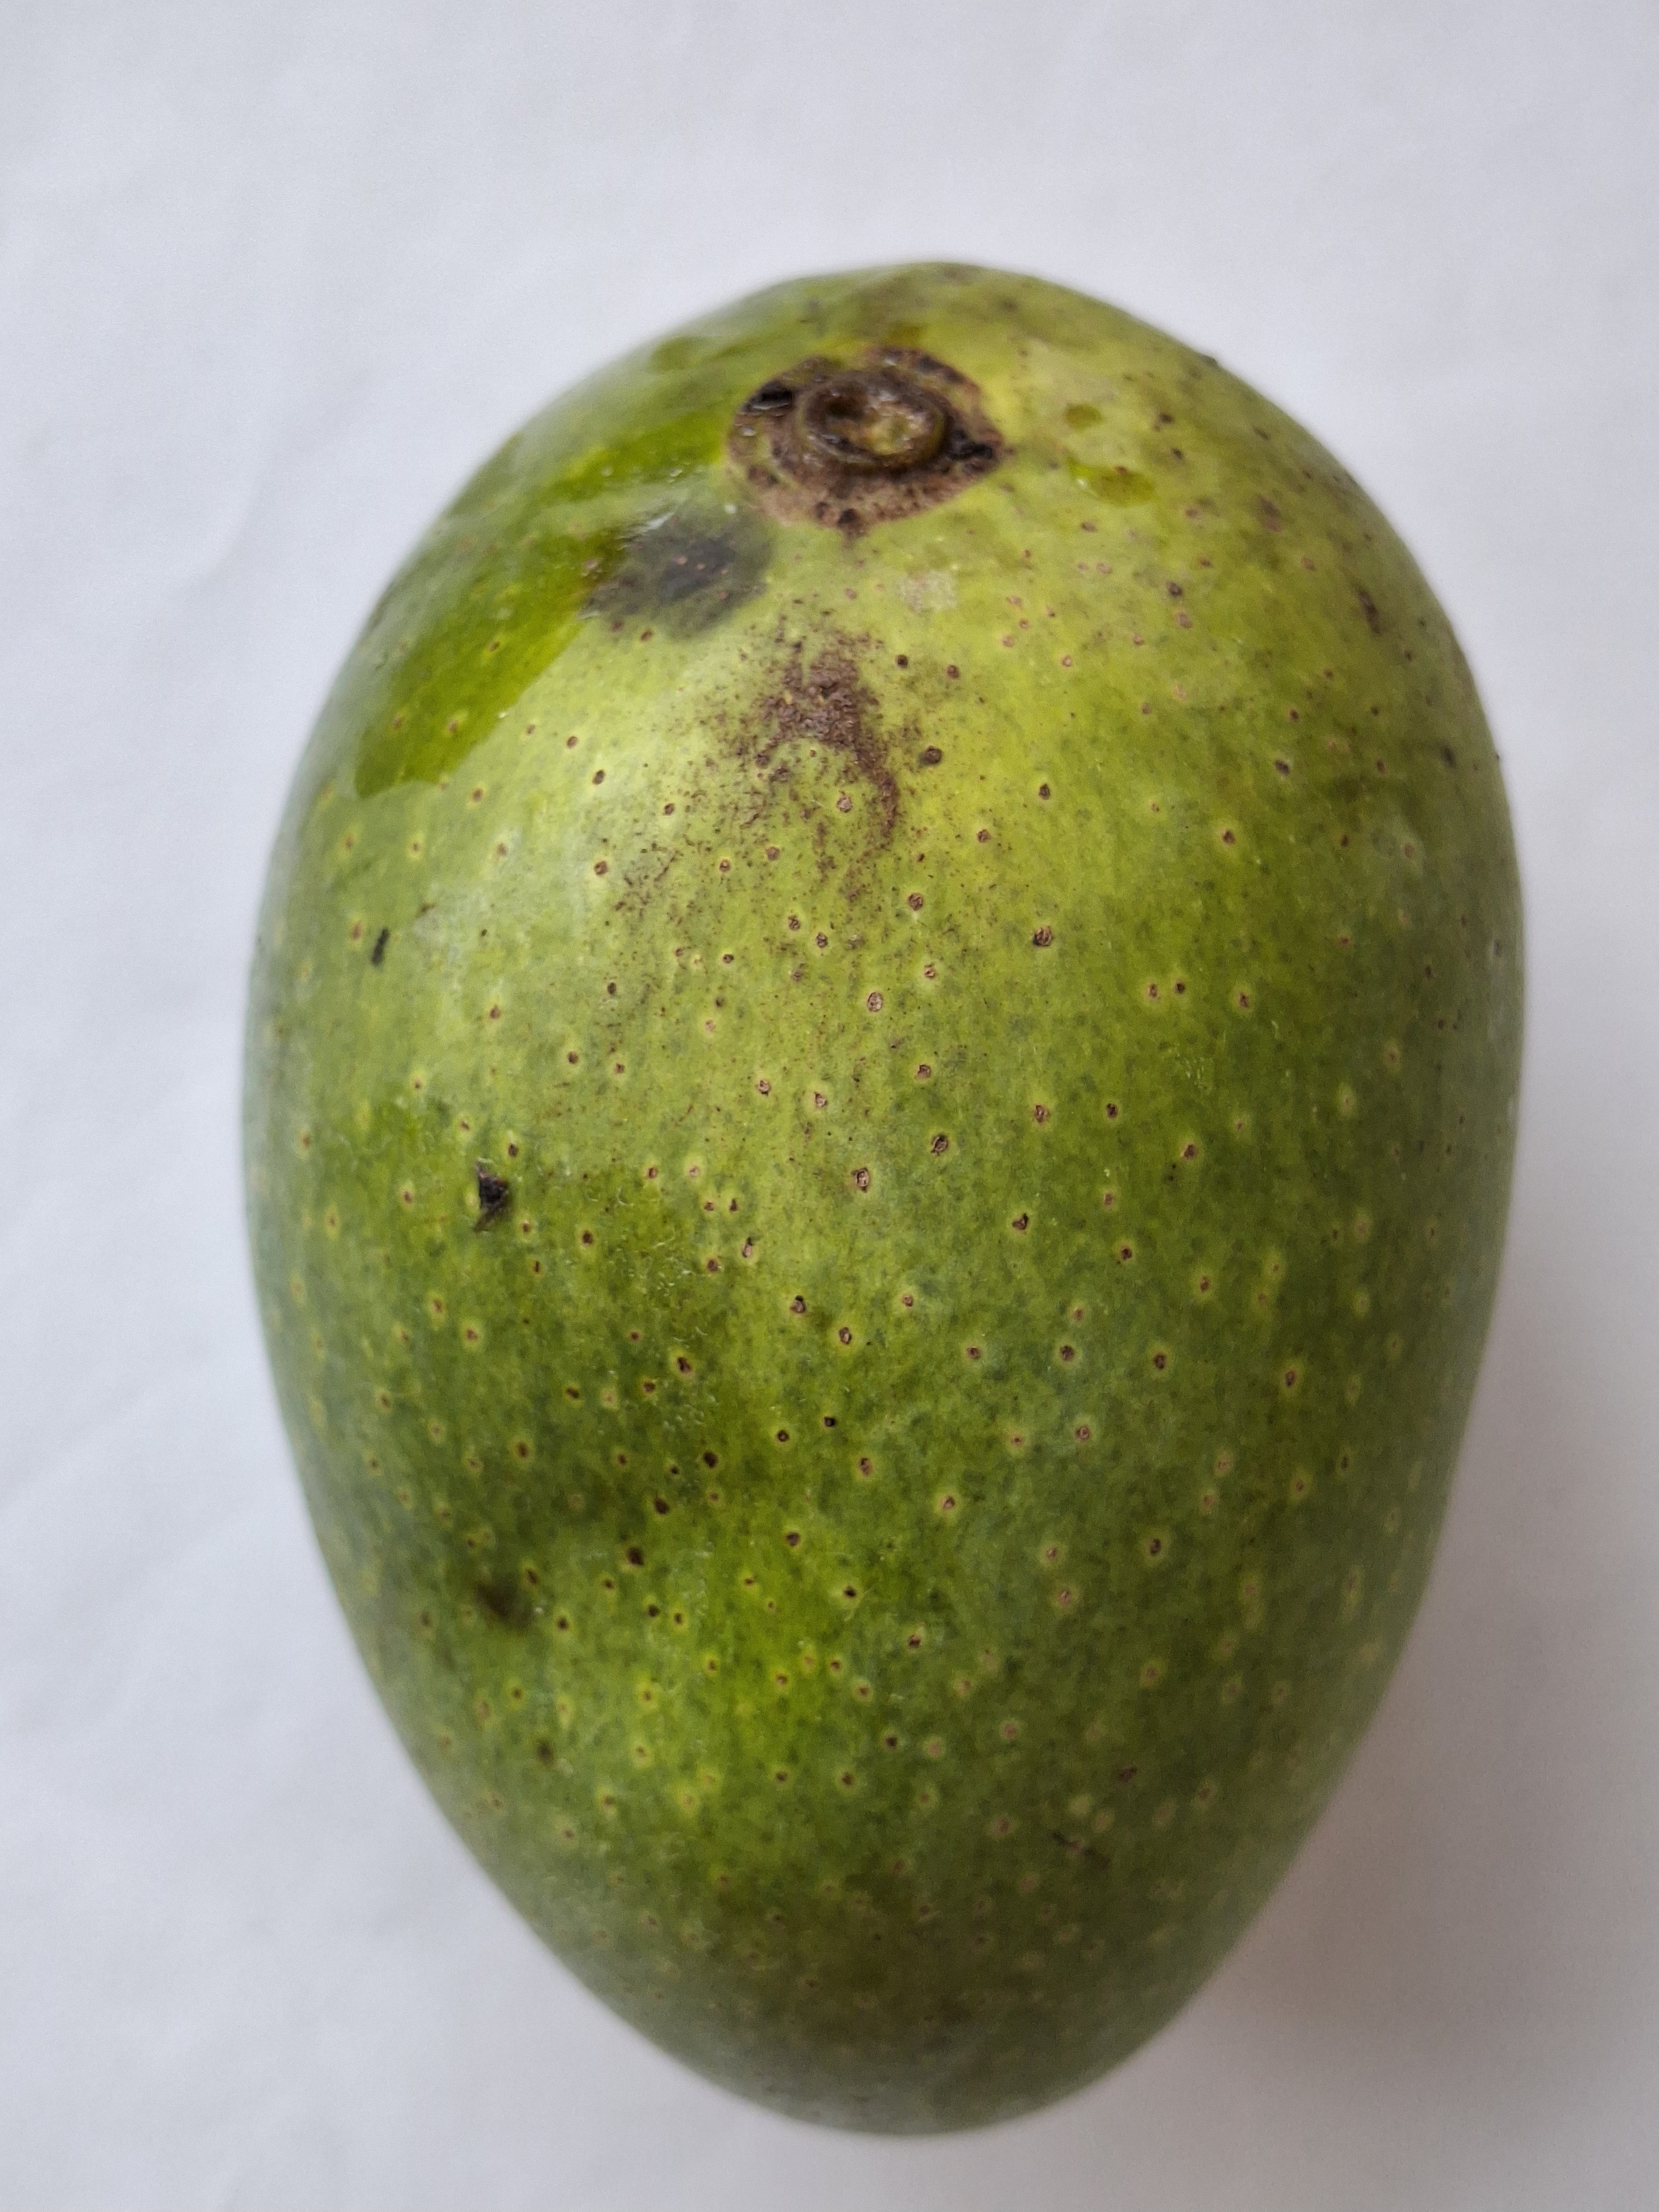
Mango variety: GopalBhog